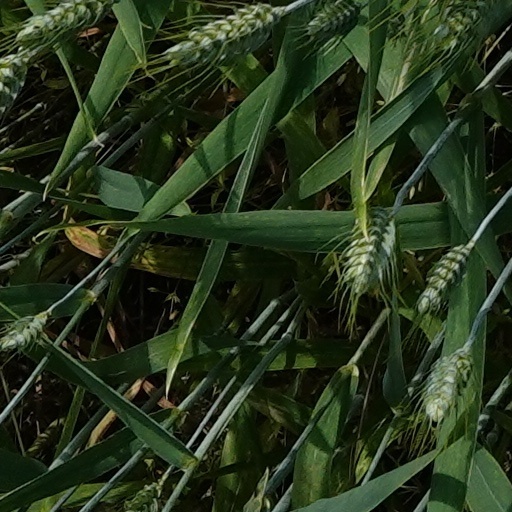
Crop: wheat